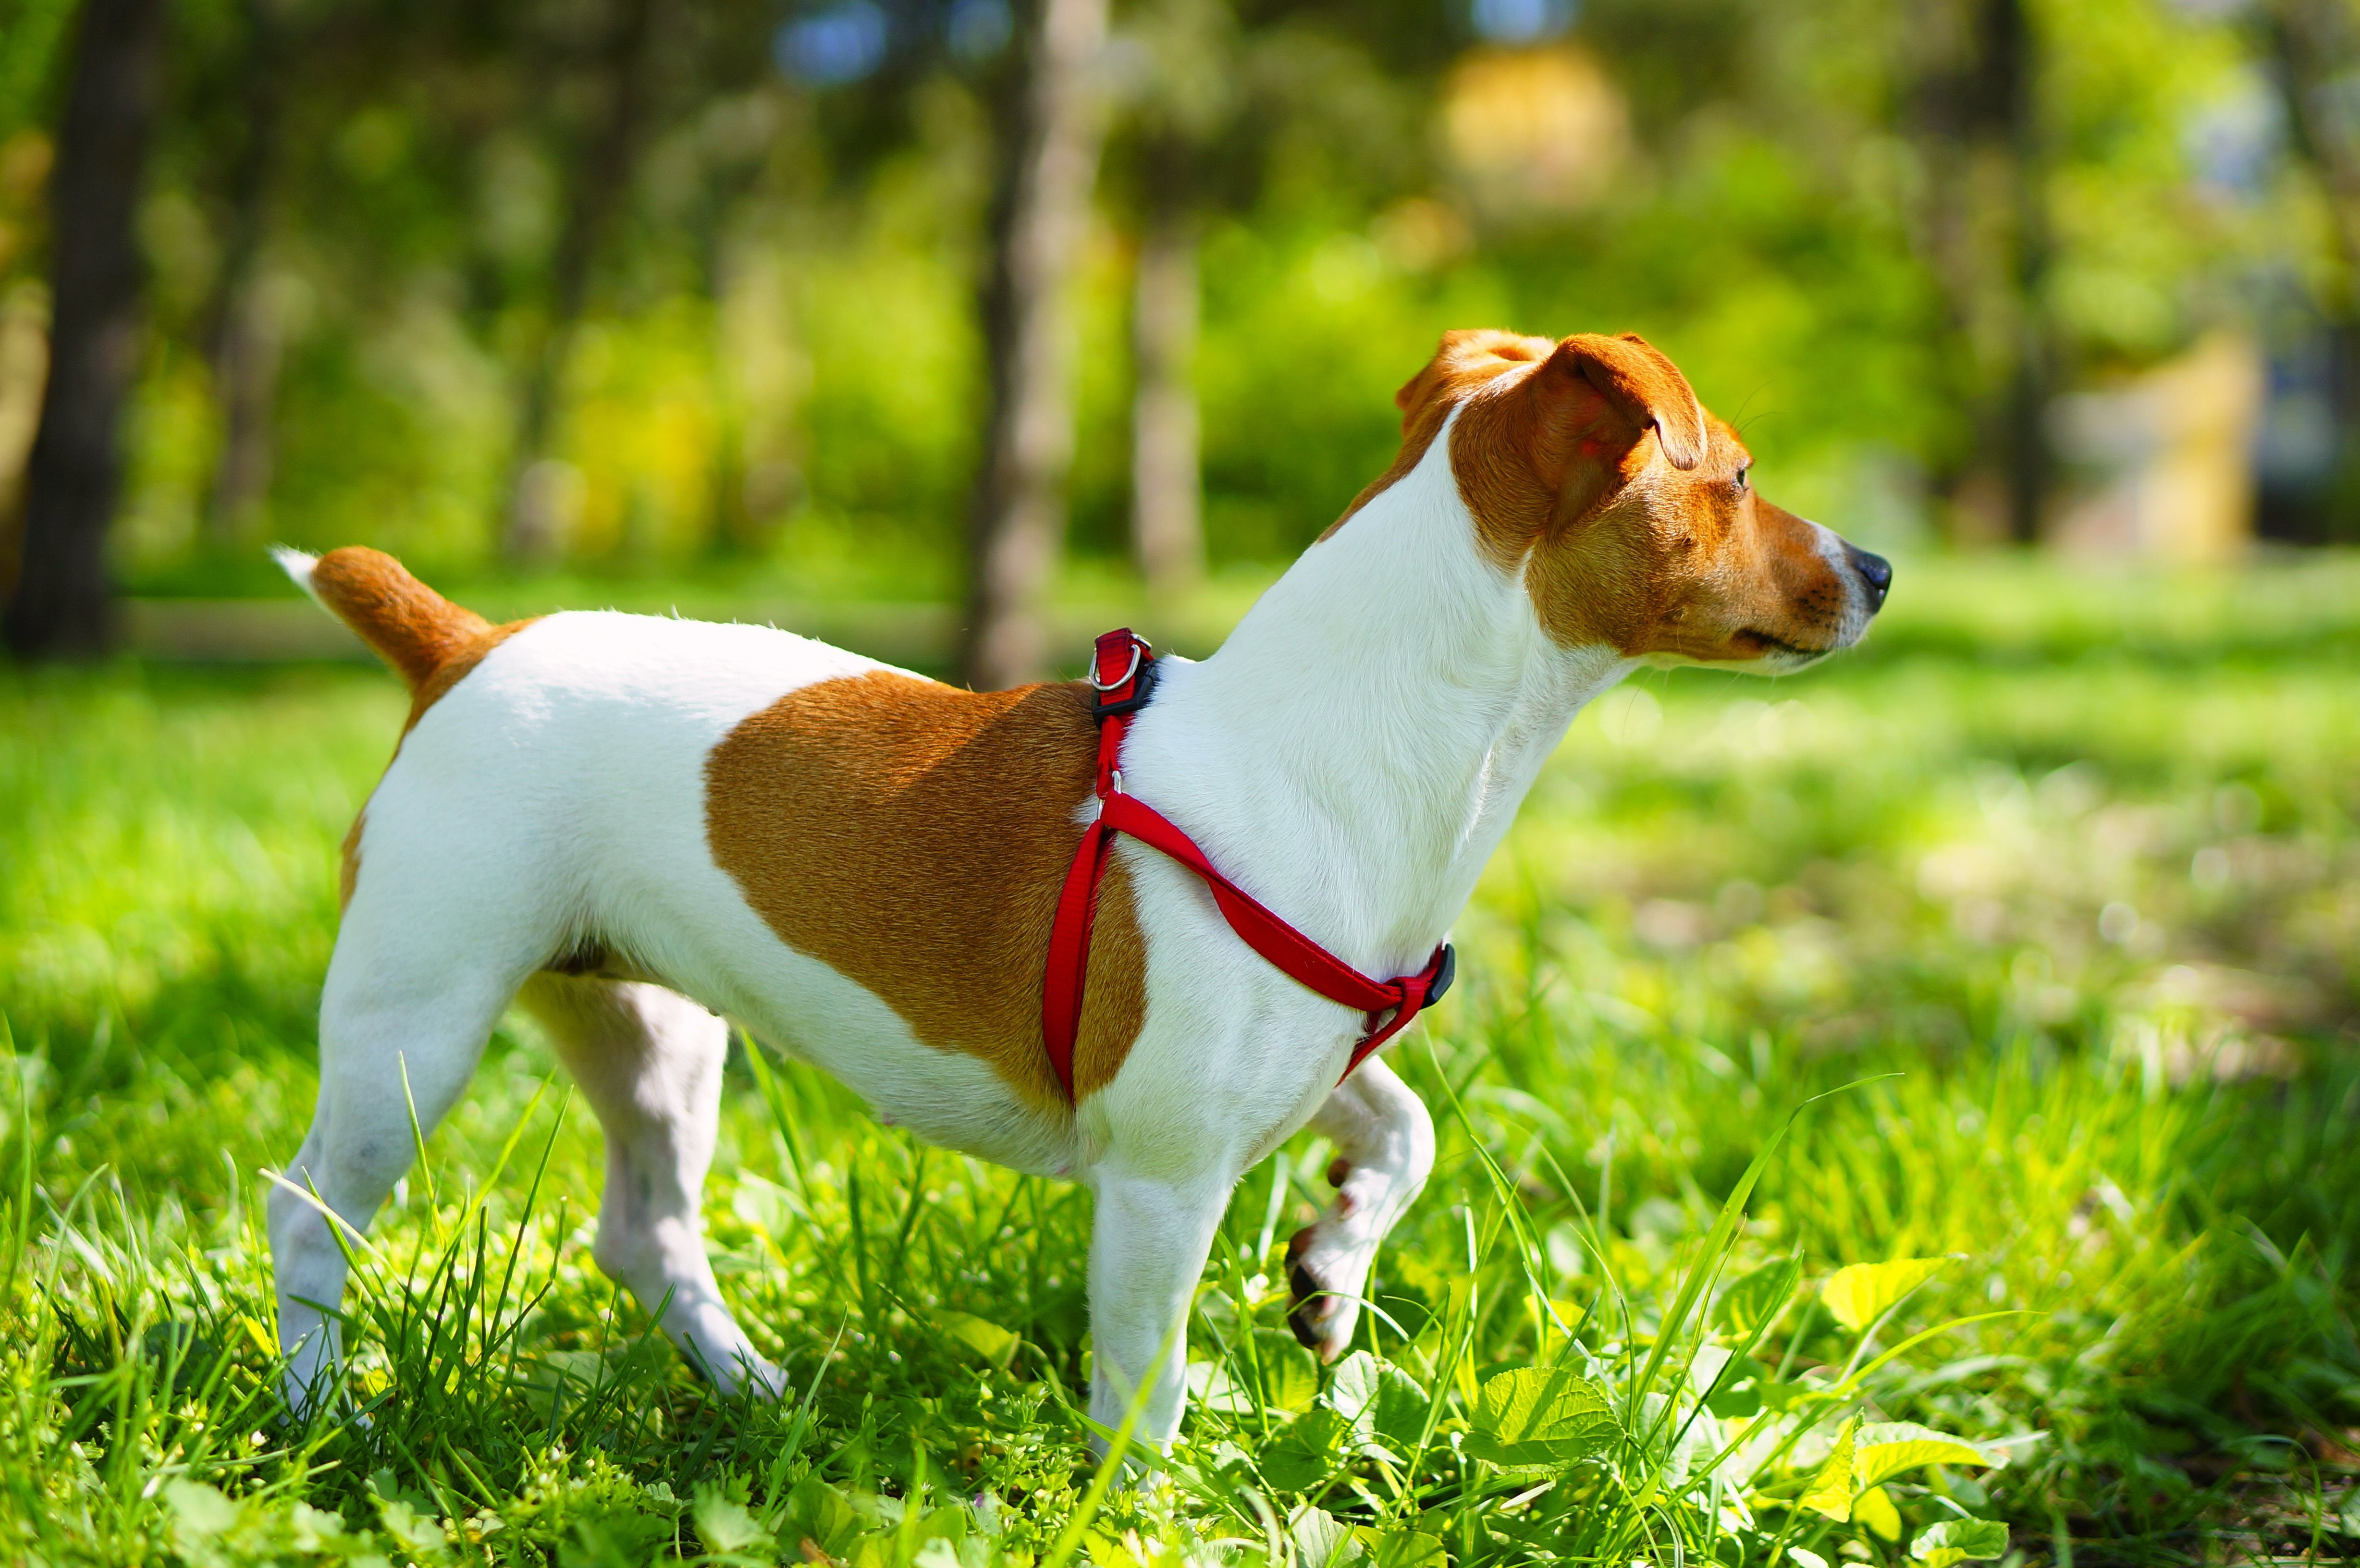
dog, mammal, vertebrate, dog breed, terrier, parson russell terrier, jack russell, jack russell terrier, brown spots, dog like mammal, russell terrier, danish swedish farmdog, a little dog